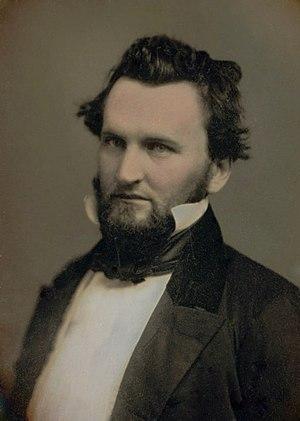
John Neeley Johnson, né le 2 août 1825 dans le comté de Gibson, Indiana, et mort le 31 août 1872 à Salt Lake City, Utah, est un homme politique américain.
Ceci est la liste des gouverneurs de Californie depuis qu'elle est devenue un État des États-Unis d'Amérique en 1850.